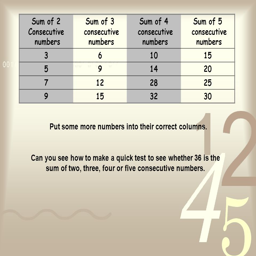
put some more numbers into their correct columns .